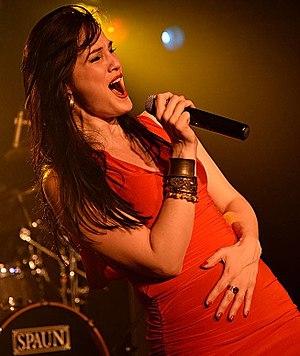
Dianne van Giersbergen, née le 5 juin 1985 à Liempde aux Pays-Bas est une Soprano dramatique ainsi que Auteure-compositrice-interprète. Elle est la fondatrice du groupe de Metal progressif néerlandais Ex-Libris et fut la chanteuse du groupe allemand de Metal symphonique, Xandria du 25 octobre 2013 au 13 septembre 2017.